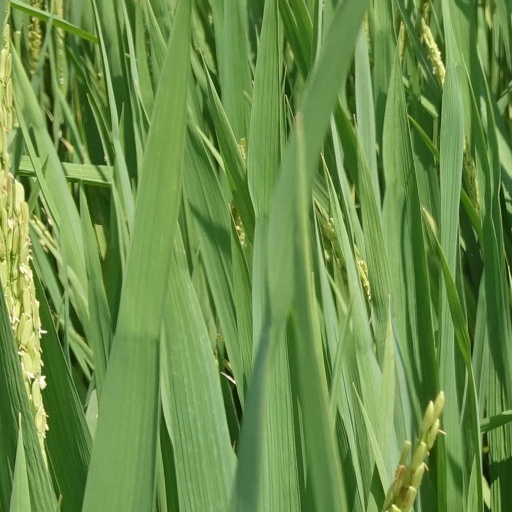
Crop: rice